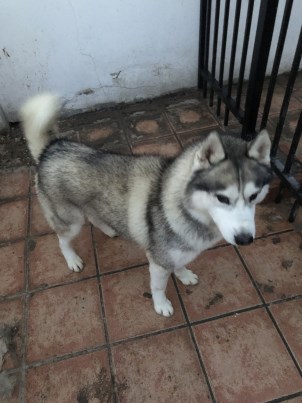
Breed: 1160-n000003-Siberian_husky